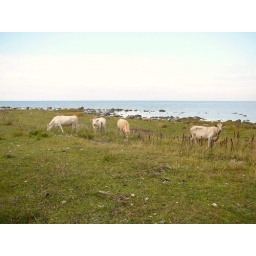
cows in shock seeing me and my bike at brucebo nature reserve...